Manoj Bajpayee

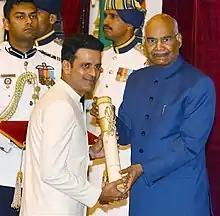
Bajpayee receiving the Padma Shri in 2019

Bajpayee's first release of 2017 was the spy thriller "Naam Shabana", a spin-off to the 2015 film "Baby" with Taapsee Pannu reprising her role as Shabana. The same year, he reunited with Ram Gopal Varma for the crime drama "Sarkar 3". It was the third instalment in the Sarkar film series. In the film, his character was loosely based on Arvind Kejriwal. Later that year, Bajpayee appeared briefly in the drama film "Rukh".